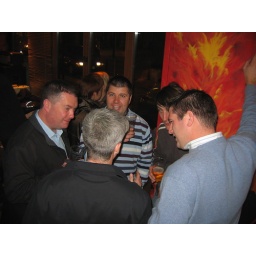
The DNA is a popular grungey rock bar in central Brussels